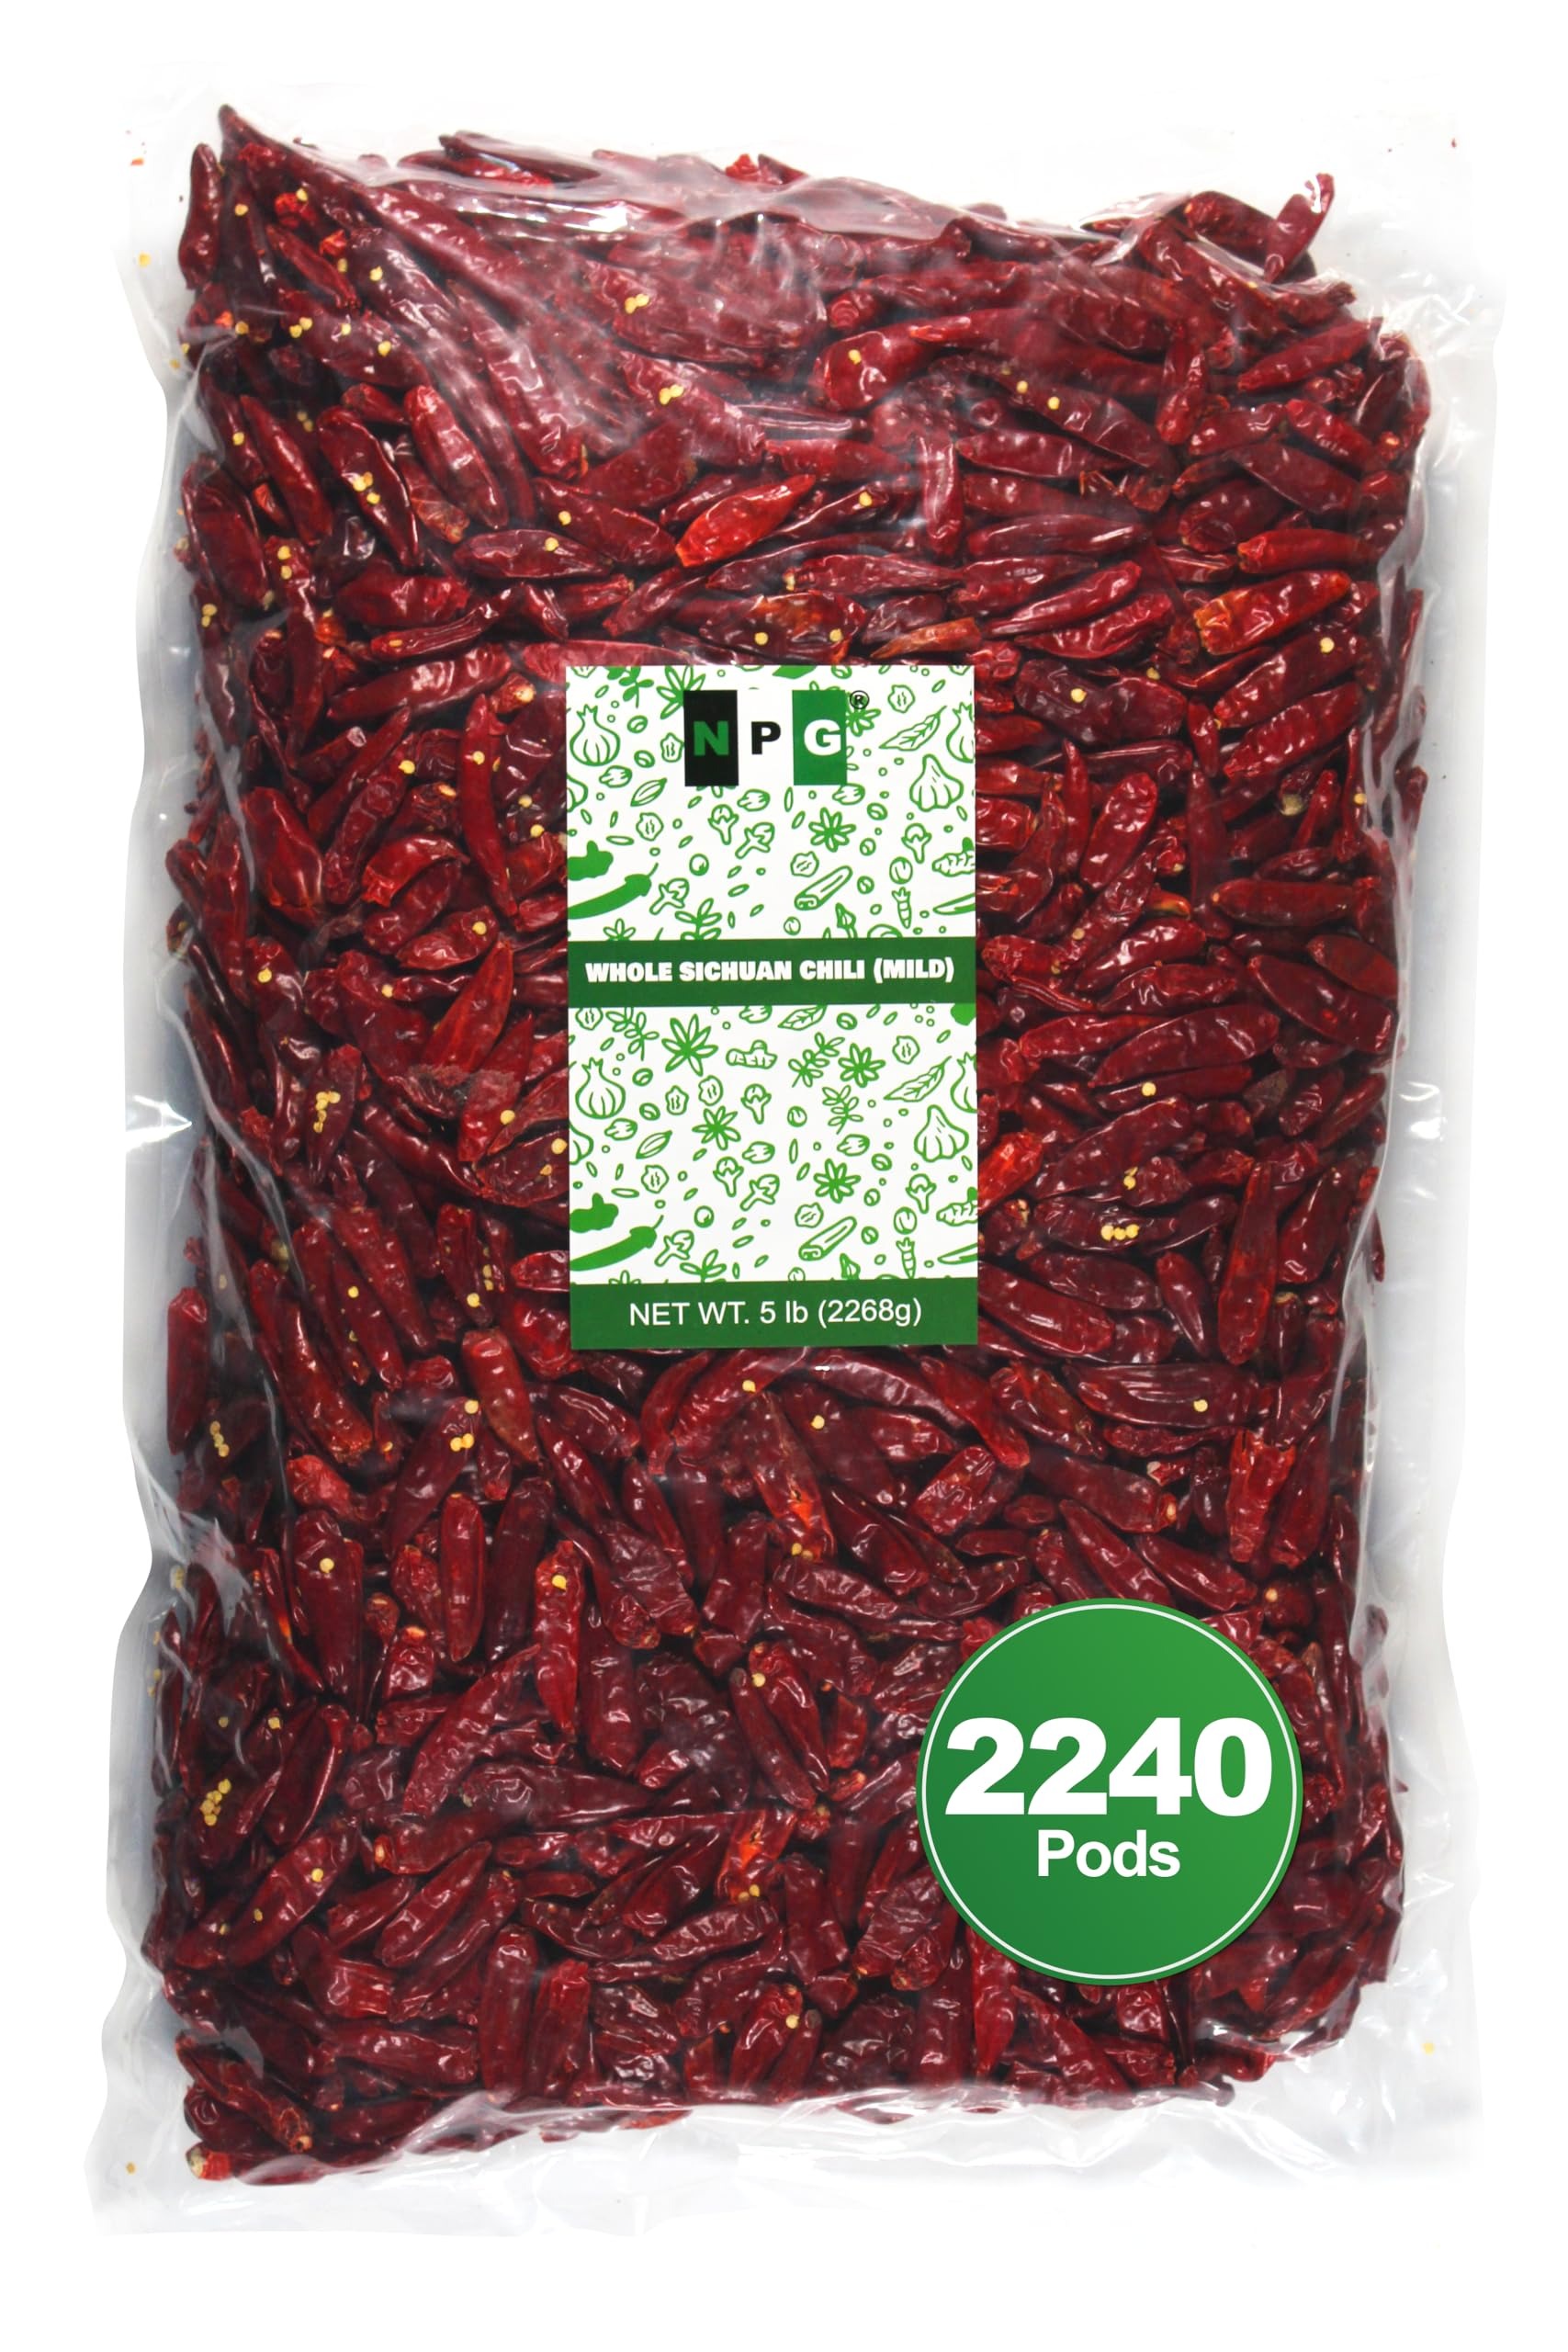
Item Name: NPG Dried Sichuan Chili Peppers Whole 5 Pound, Mild, Used in Mexican, Chinese, Thai Dishes, Premium Szechuan Dried Red Chilies for Chili Oil, Paste, and Sauce
Bullet Point 1: AUTHENTIC CHILI PEPPER FROM SZECHUAN: Sourced From Szechuan, Used in restaurants and home gourmet cooking in Southeast Asian cuisine.
Bullet Point 2: MEDIUM HEAT AND RICH FLAVOR: Sichuan chile has medium heat with sweet savory flavor great for Mexican, Chinese, and Thai cuisine.
Bullet Point 3: HAND SELECTED AND PACKED: Premium quality whole dried chili are hand packed in resealable bag to ensure the highest quality and freshness.
Bullet Point 4: SPICE UP YOUR RECIPE: Dry chili is used to make Chongqing hot pot, hot chili oil, hot sauce and more. Perfect for those who are craving for spicy food.
Bullet Point 5: NATURAL PLUS GREEN PROMISES: This szechuan chile pepper is 100% natural. We never add any other ingredients in any proccess. All chilies are natural without additive, coloring or additive.
Product Description: NPG Dried Sichuan Chili Peppers Whole 4 Ounces, Mild, Used in Mexican, Chinese, Thai Dishes, Premium Szechuan Dried Red Chilies for Chili Oil, Paste, and Sauce
Value: 80.0
Unit: Ounce

Price: 79.95